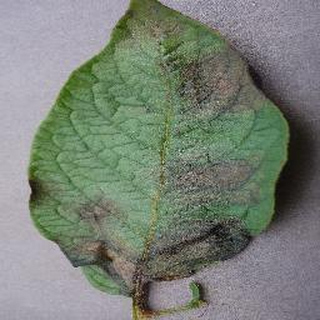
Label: potato_late_blight